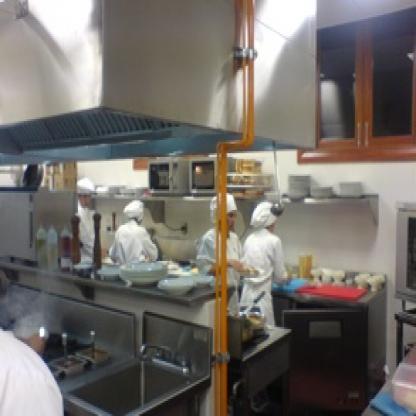
Scene: Indoor